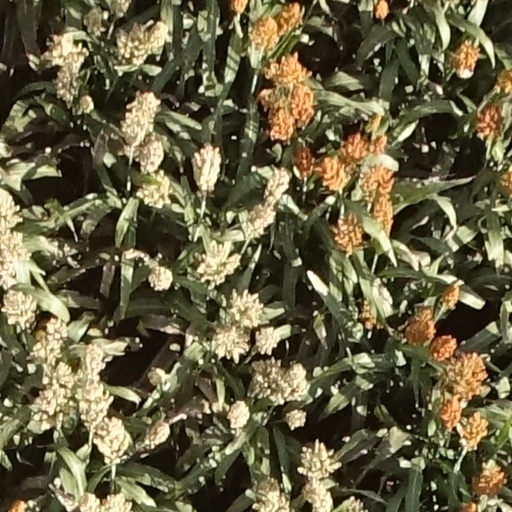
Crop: sorghum